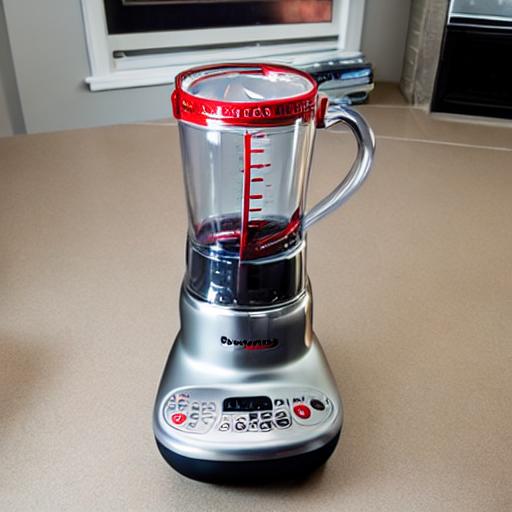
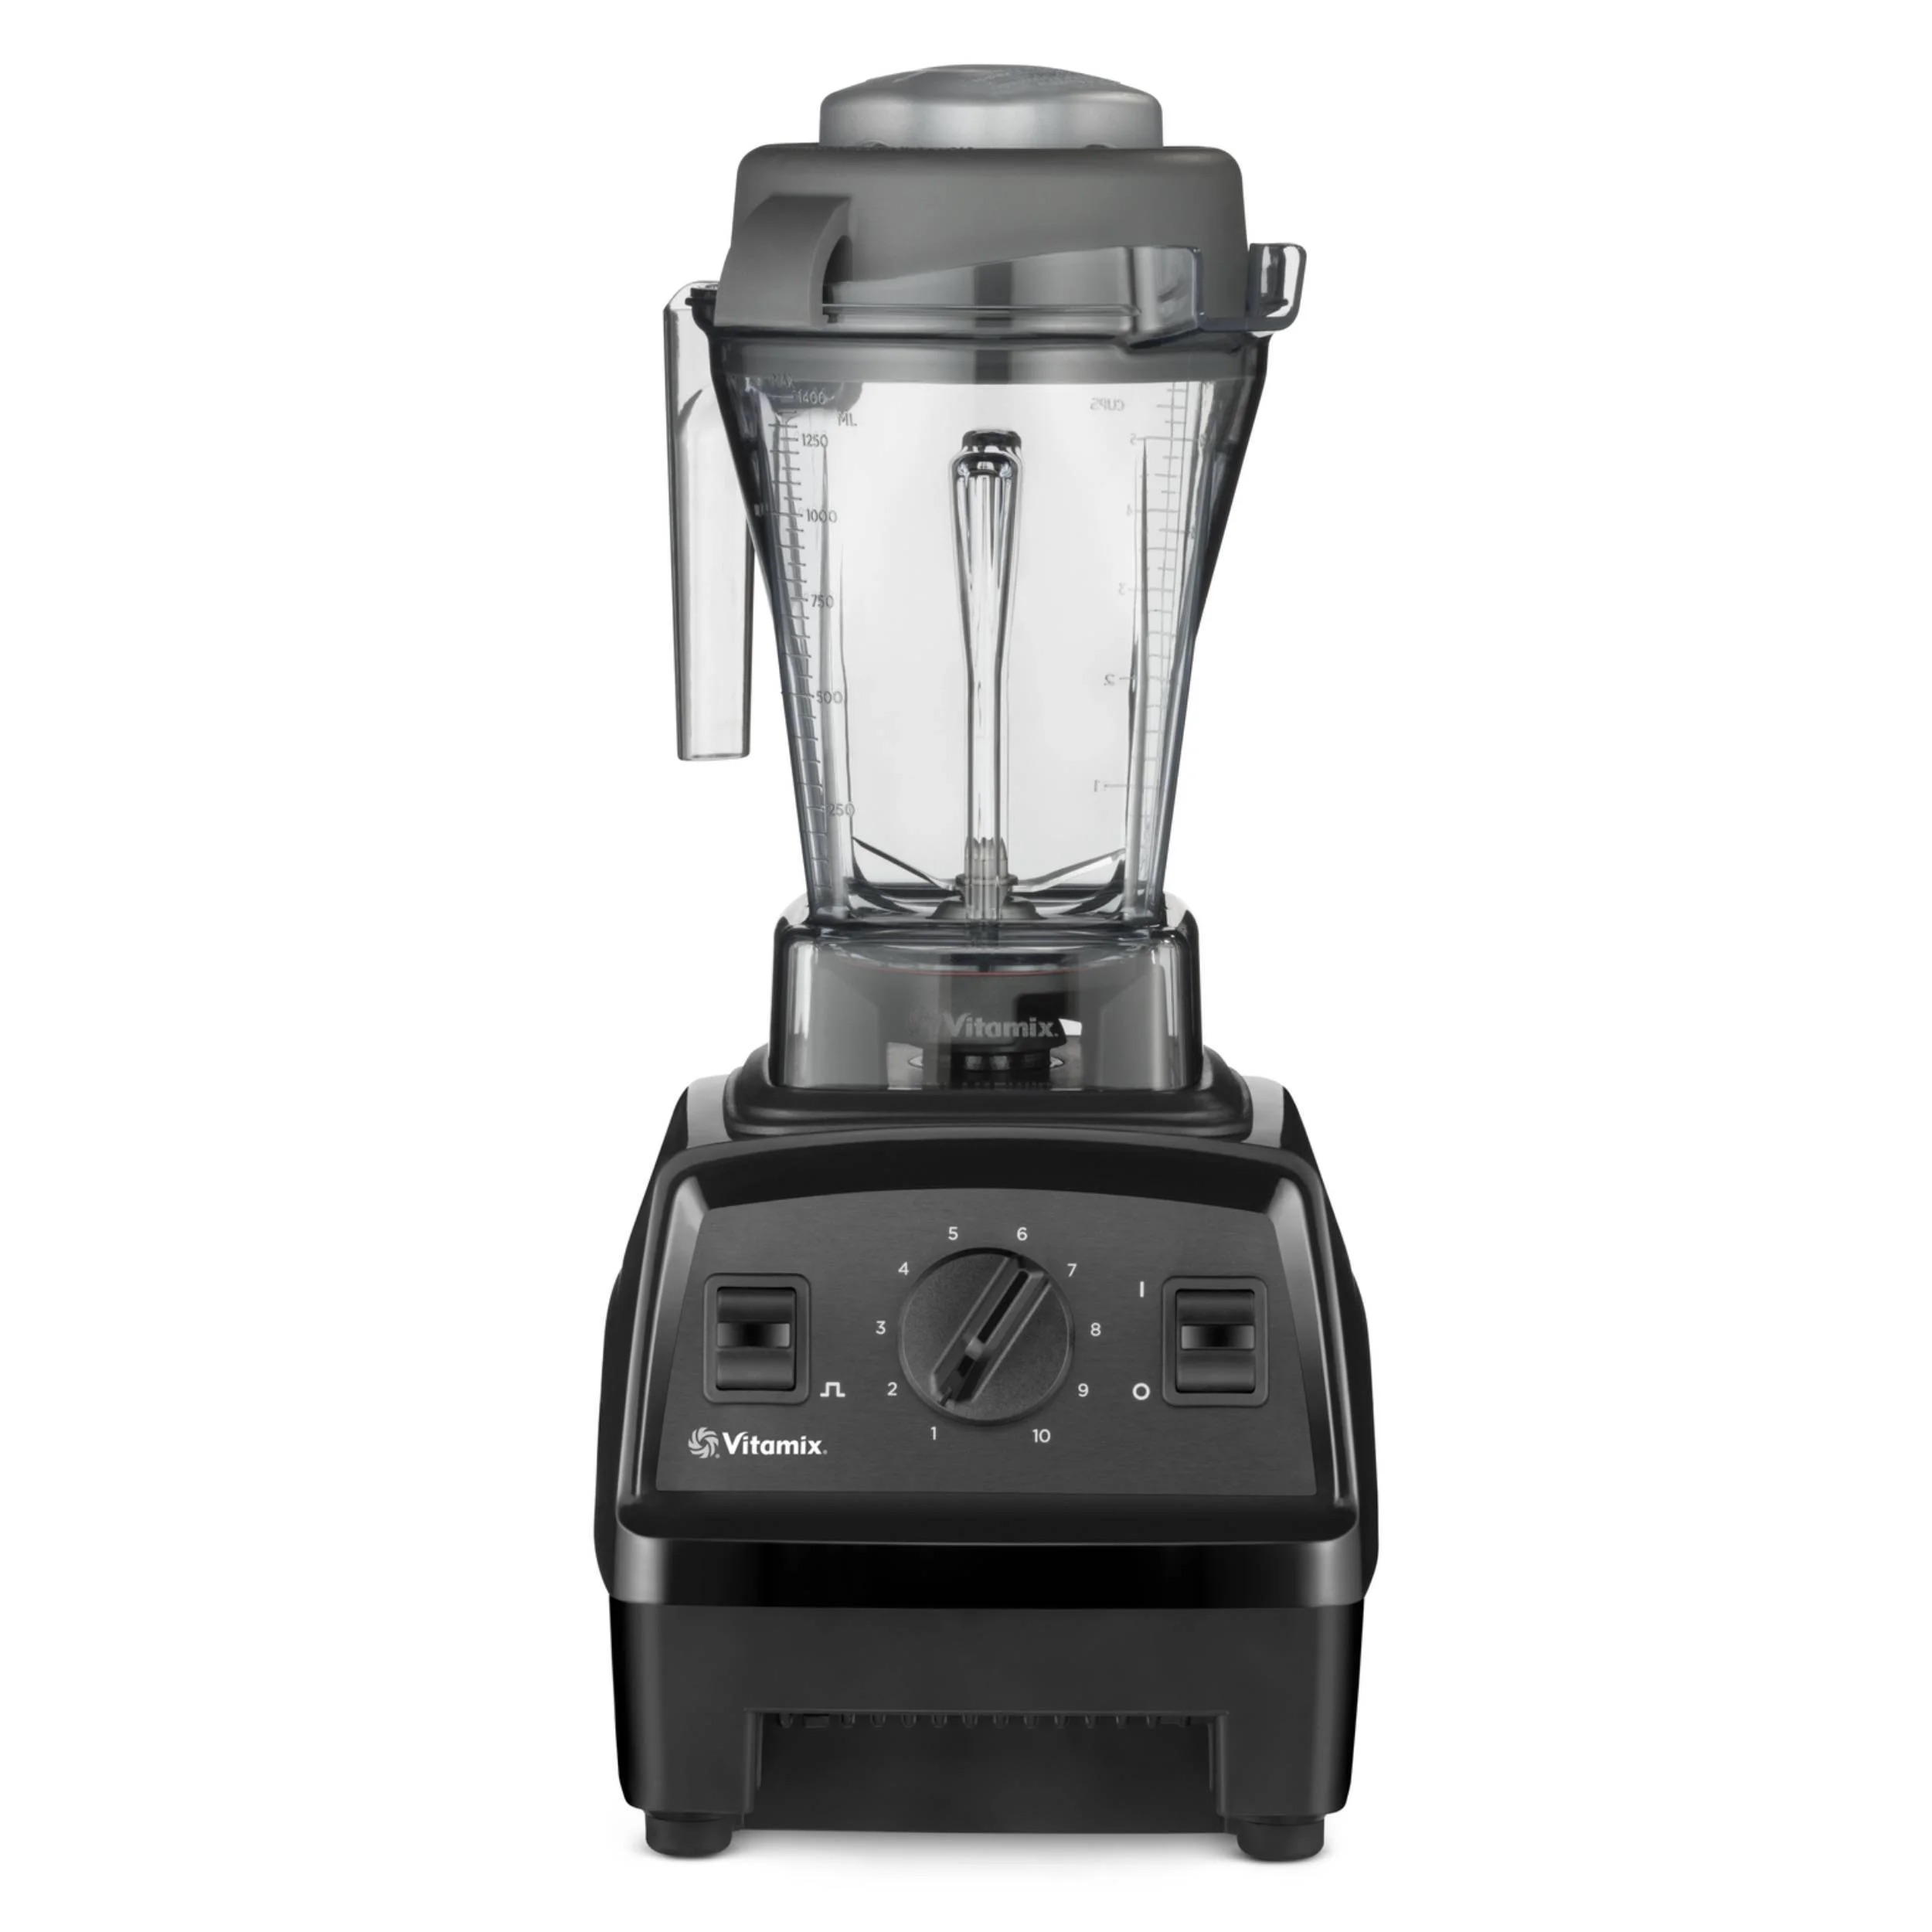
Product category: items_blender
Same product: no